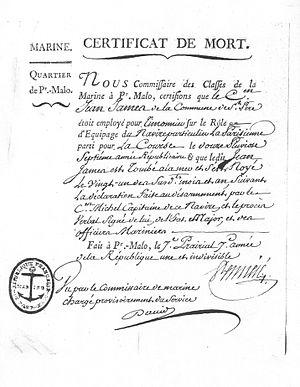
Attestation de la mort en mer d'un matelot corsaire le 21 pluviôse an 7 par le commissaire des classes de la marine à Saint-Malo. (Cote 4 S 42.)
Un certificat de mort est un document rédigé en vue d'attester formellement la mort d'une personne, les circonstances n'ayant pas permis qu'un certificat de décès soit rédigé. Il peut servir à une modification de l'état civil selon les conditions prévues par les lois.